Jianguomen station

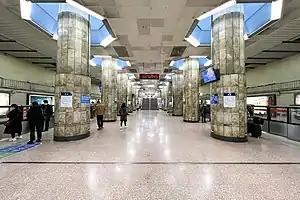
Line 1 platform 300px Line 2 platform

Jianguomen Station is an interchange station on Line 1 and Line 2 of the Beijing Subway at Jianguomen in Dongcheng District and Chaoyang District, Beijing. The station handles over 170,000 transfers between Lines 1 and 2 per day.